David Lynch Foundation

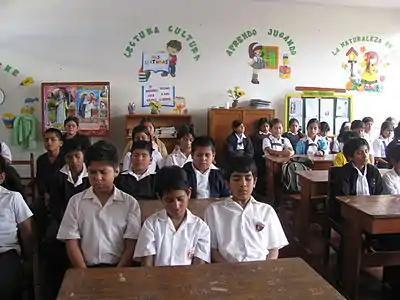
DLF-funded program in a Peruvian school

The Foundation's web site says it focuses on school-wide instruction in Transcendental Meditation with the aim of improving educational and health outcomes. Its school programs, dubbed "Quiet Time", are voluntary, and require parental permission. According to the Foundation, the programs are offered to students and faculty at no cost to the parents or school. The Foundation has reportedly funded school programs in the U.S. cities of Washington, D.C; New York City; Hartford, Connecticut; Detroit, Michigan; San Francisco, California; and in the countries of Brazil, Peru, Bolivia, Vietnam, Nepal, Northern Ireland, Ghana, Kenya, Uganda, South Africa and Israel. In 2007, DLF began sponsoring Quiet Time at Visitacion Valley Middle School, providing an annual grant that covers most of the $175,000 cost of dedicated staff to run the program, as well as supporting three other schools in San Francisco. As of 2007 another ten schools in the same San Francisco district were waiting to start the program. After studying the program, Carlos Garcia, school district superintendent, concluded that Quiet Time was a secular program that calms students and allows them to learn.